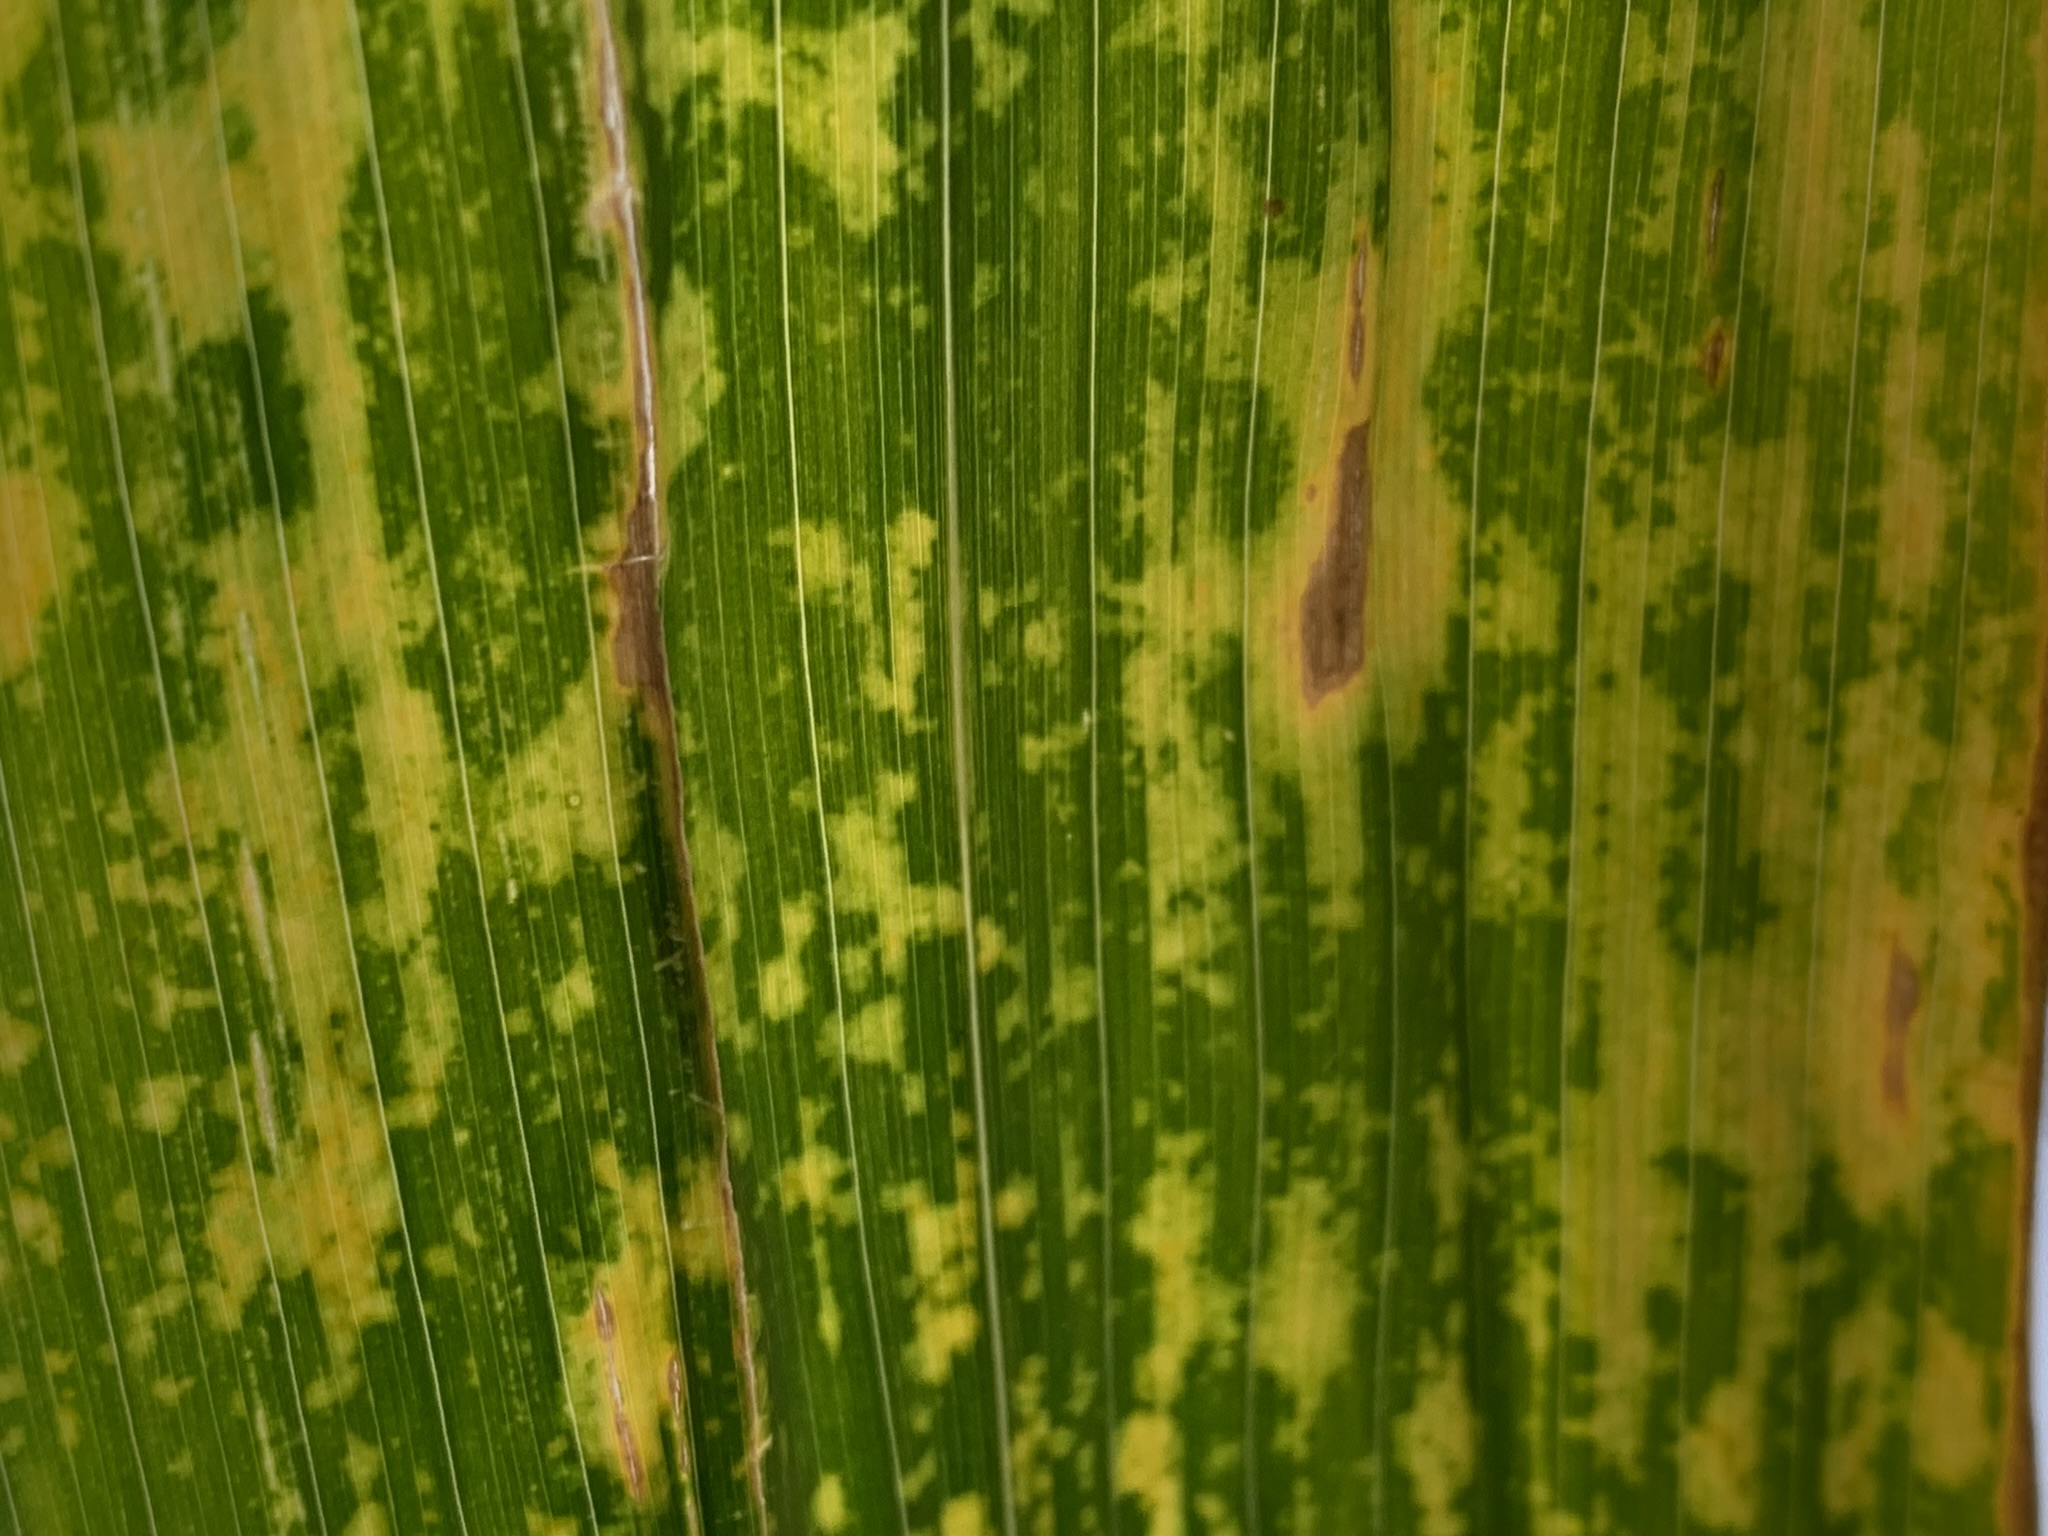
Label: MLN